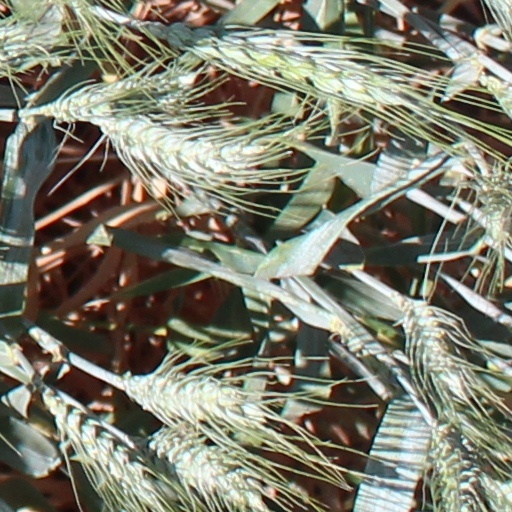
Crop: wheat